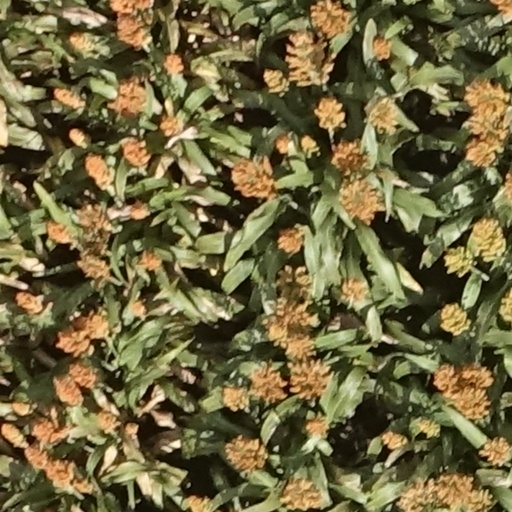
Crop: sorghum